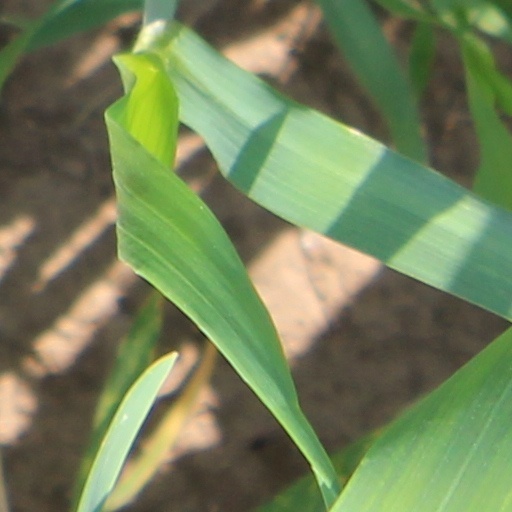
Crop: wheat